Andriy Shevchenko

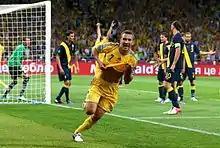
Shevchenko celebrates scoring against Sweden at Euro 2012.

On 28 May 2006, Shevchenko left Milan for Chelsea for £30.8 million (€43.875 million), topping Michael Essien's transfer fee from the previous year and also breaking the record for a player signed by an English club. He received the number seven shirt, as Chelsea manager José Mourinho said that Shevchenko could continue wearing it.